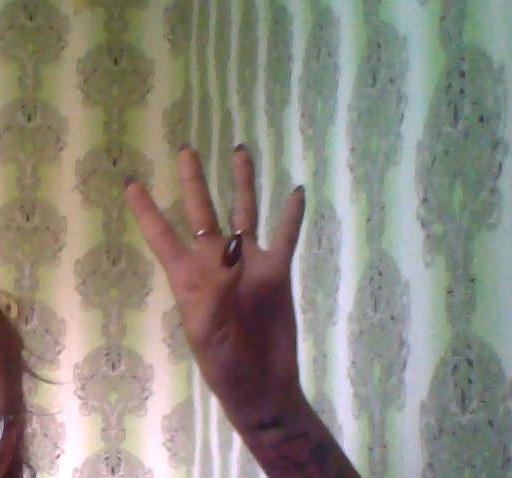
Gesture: four